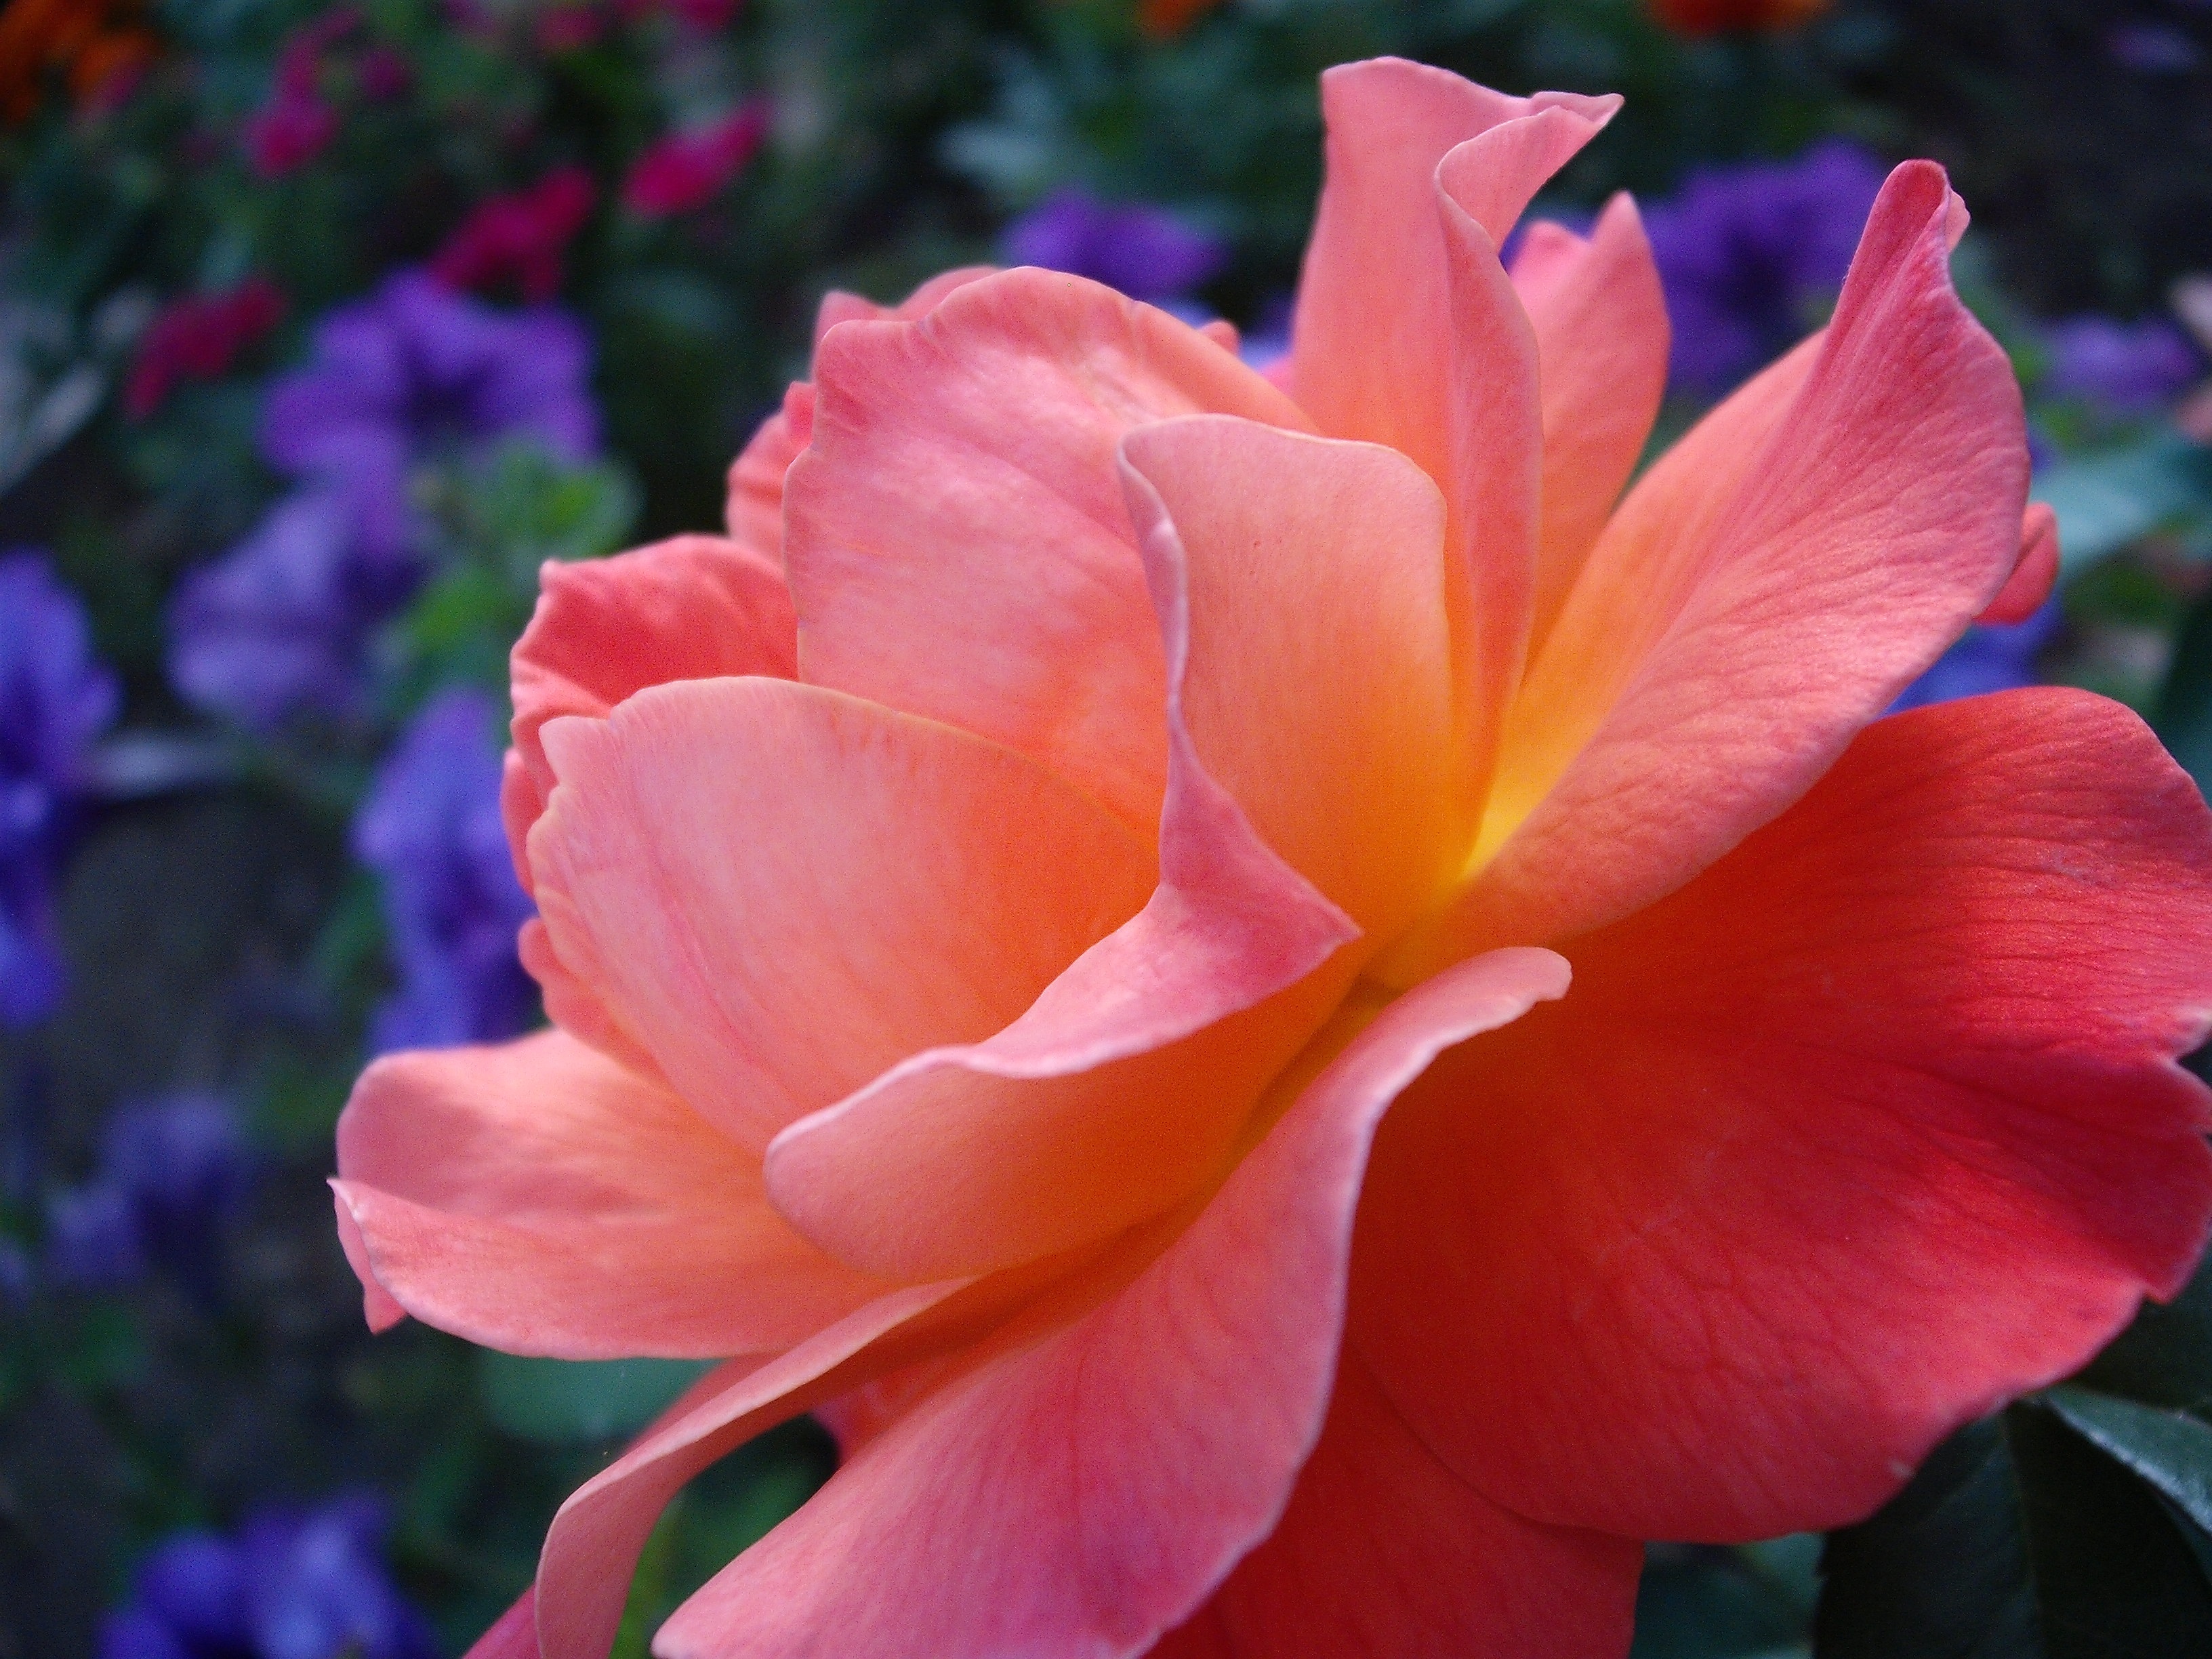
nature, plant, flower, purple, petal, bloom, floral, rose, orange, garden, pink, flora, flower background, floribunda, macro photography, flowering plant, garden roses, rose family, land plant